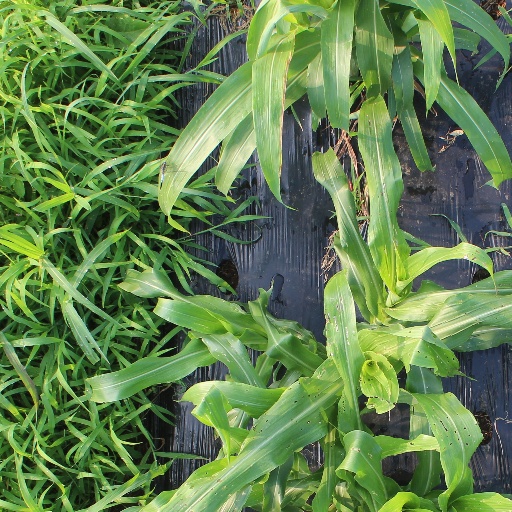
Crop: sorghum